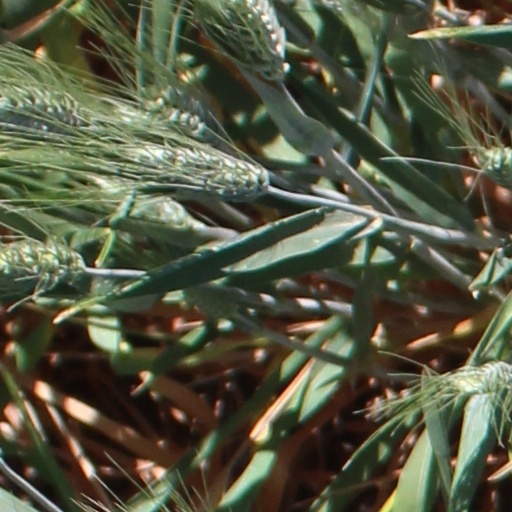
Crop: wheat